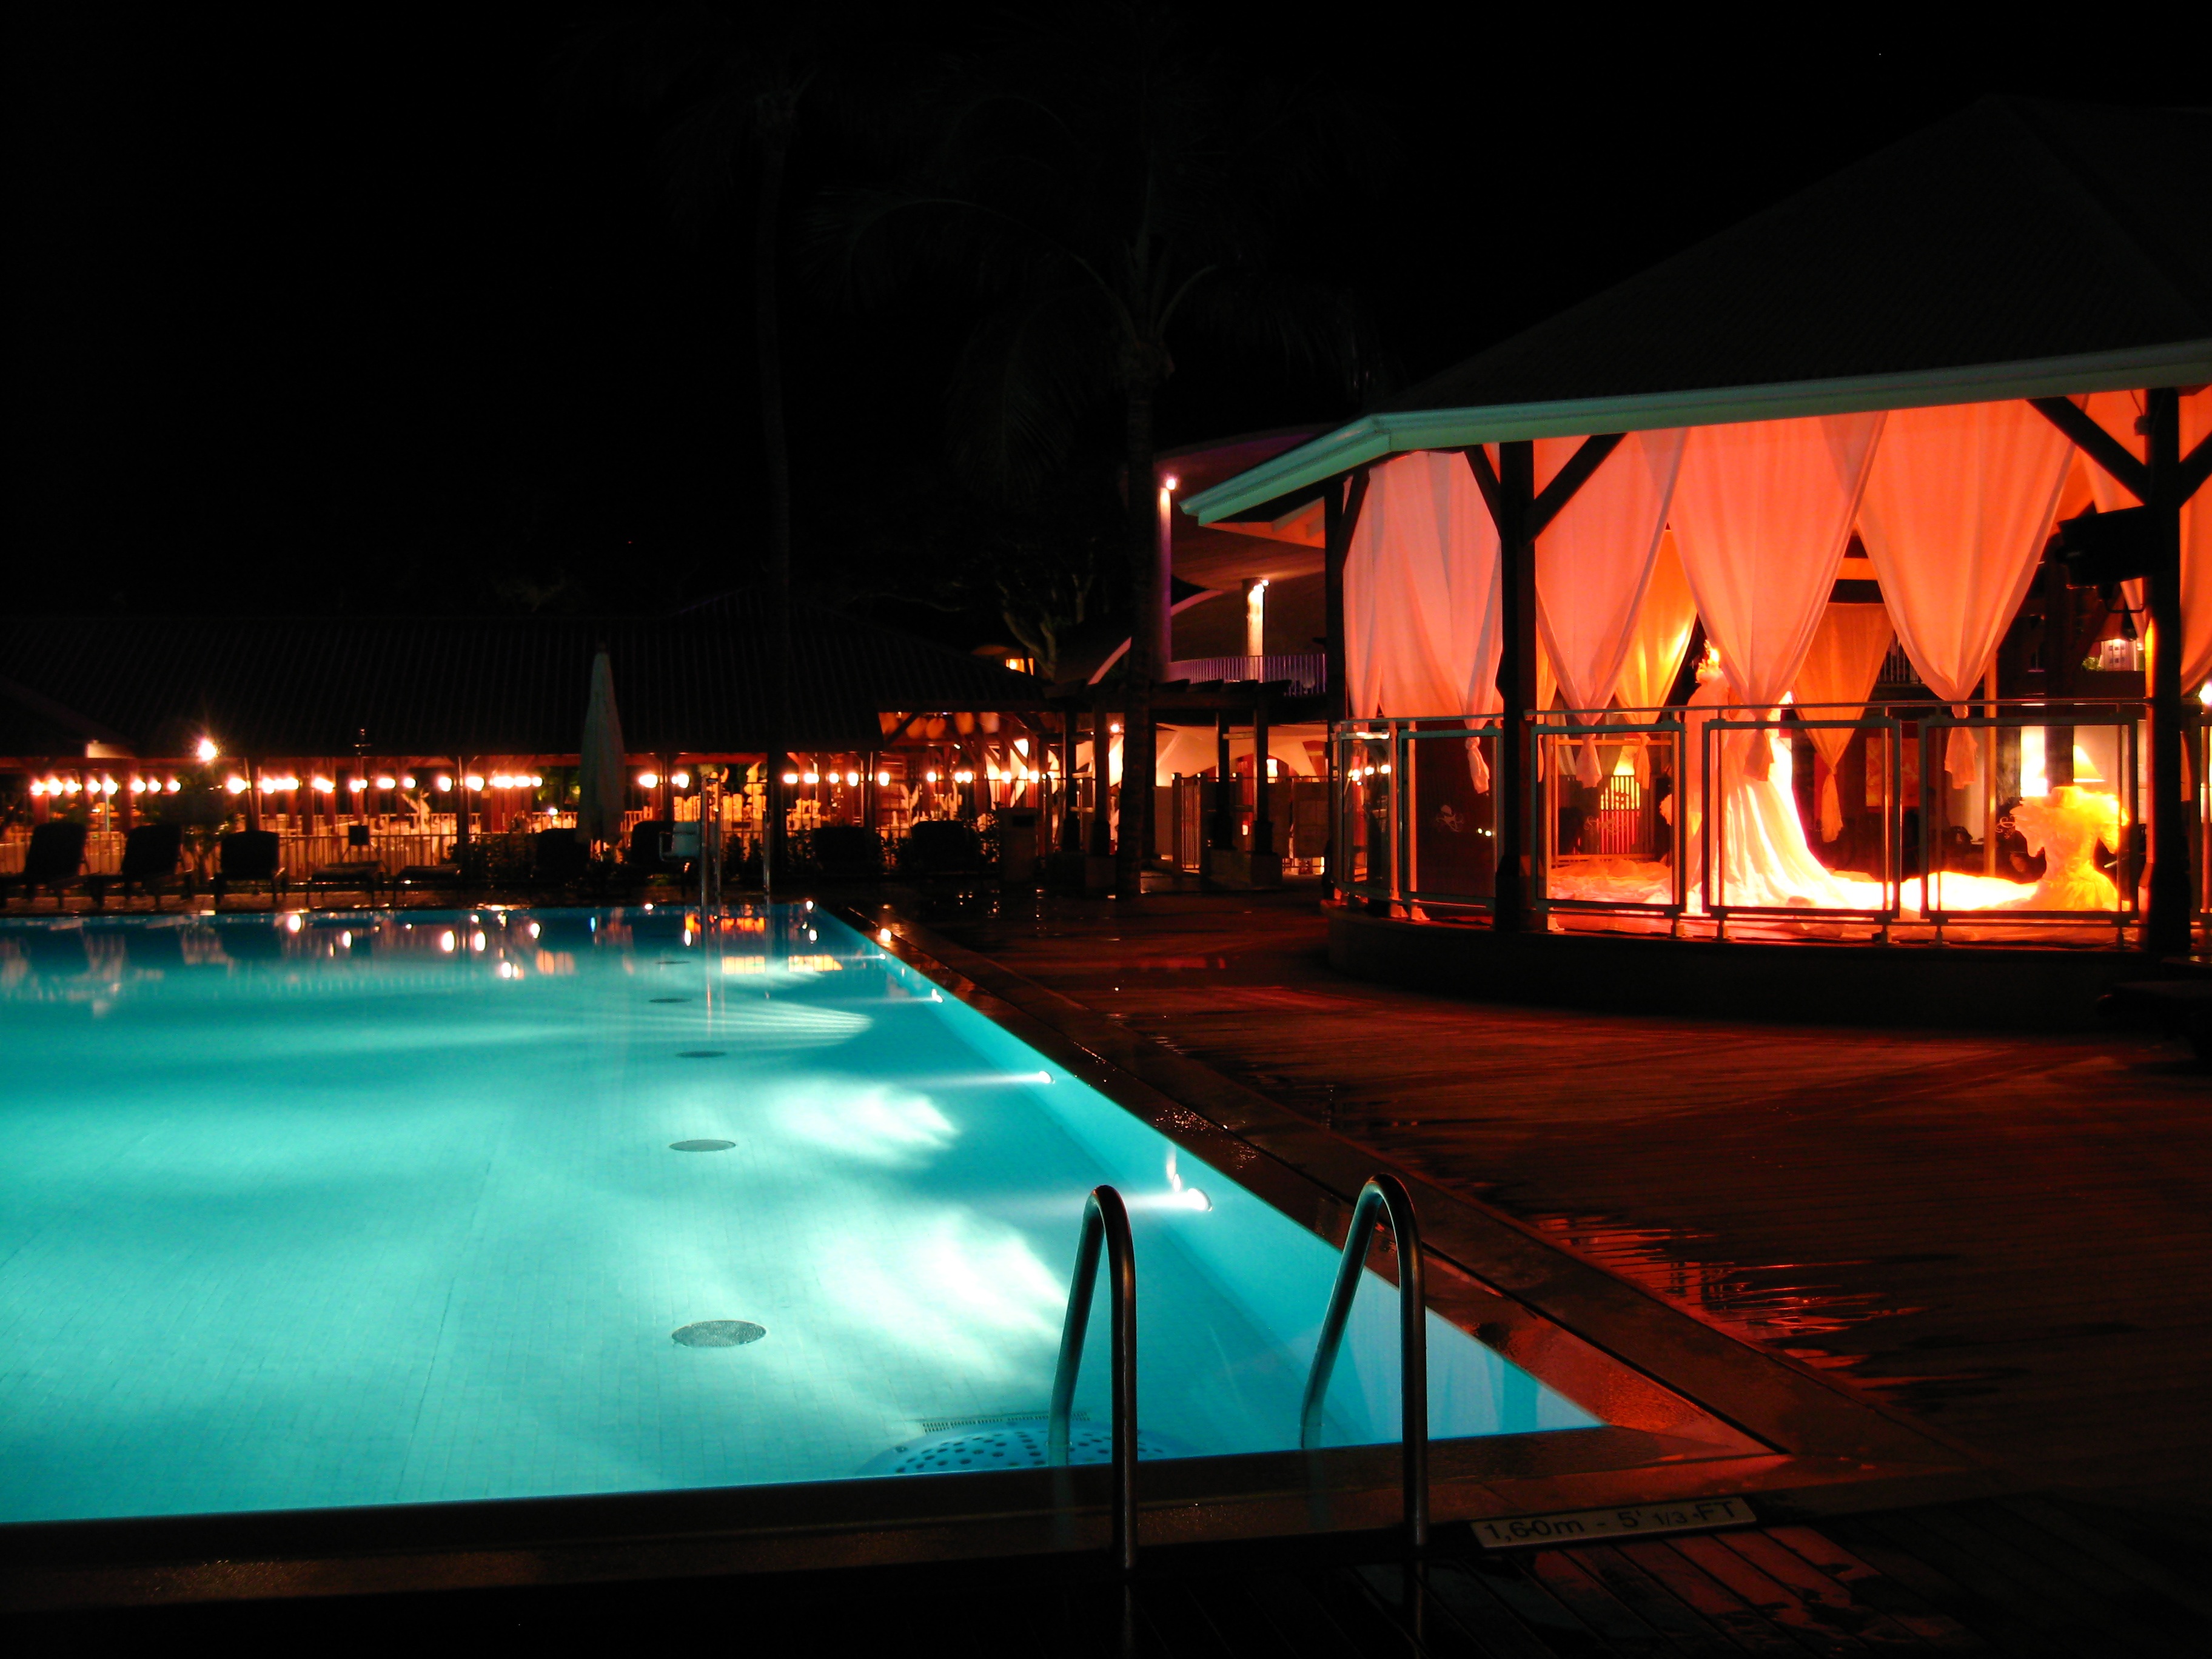
water, light, night, pool, bar, evening, reflection, swimming pool, lighting, resort